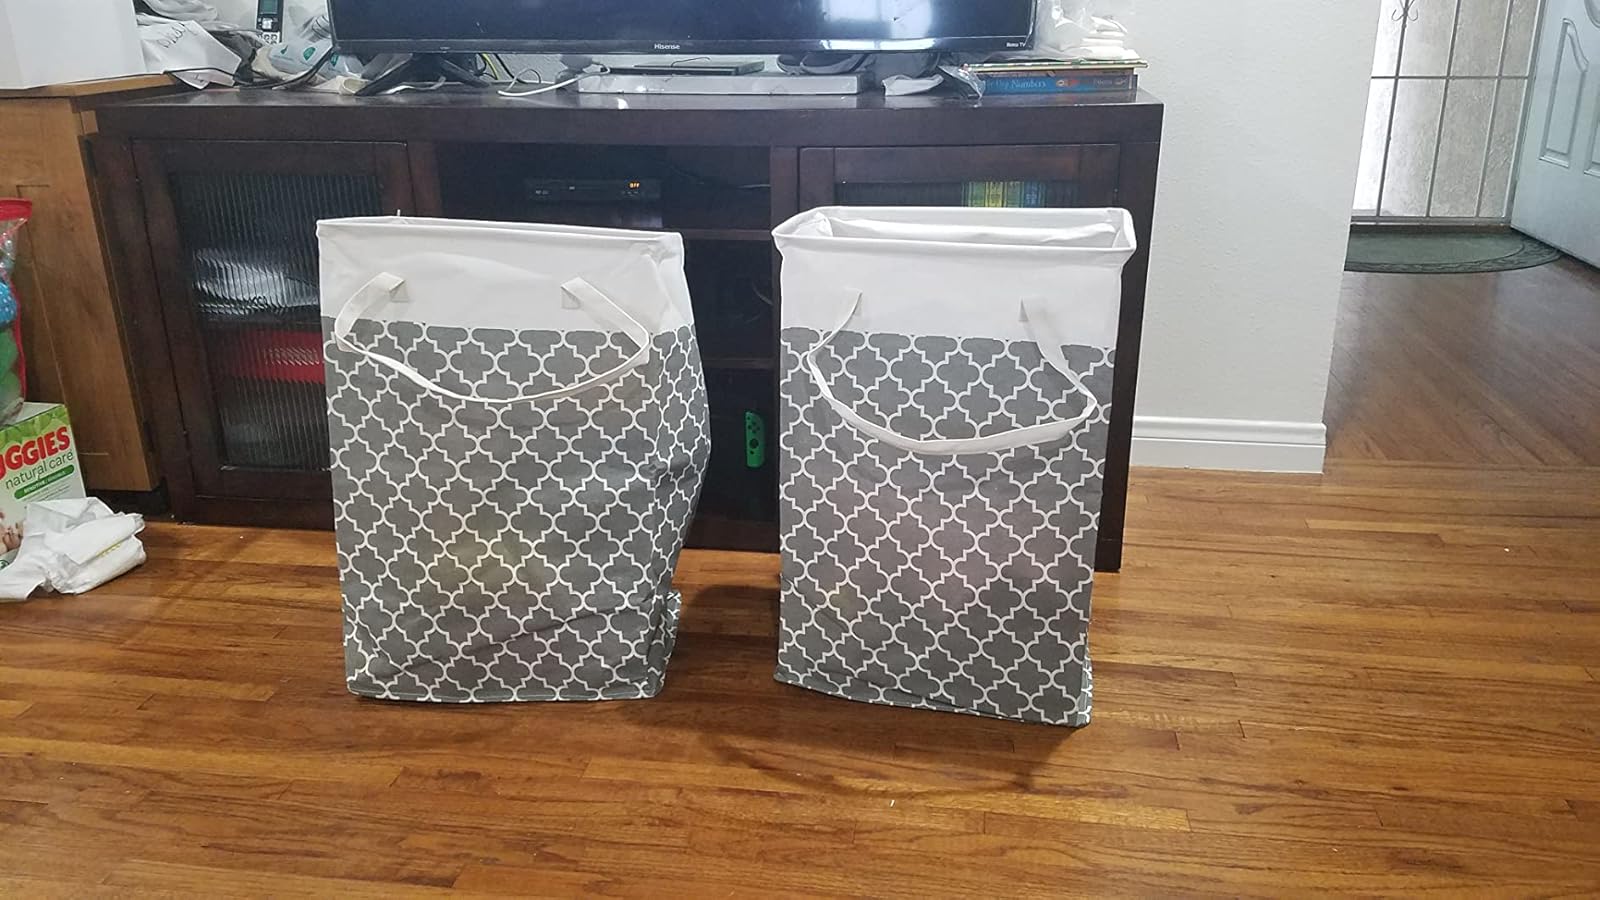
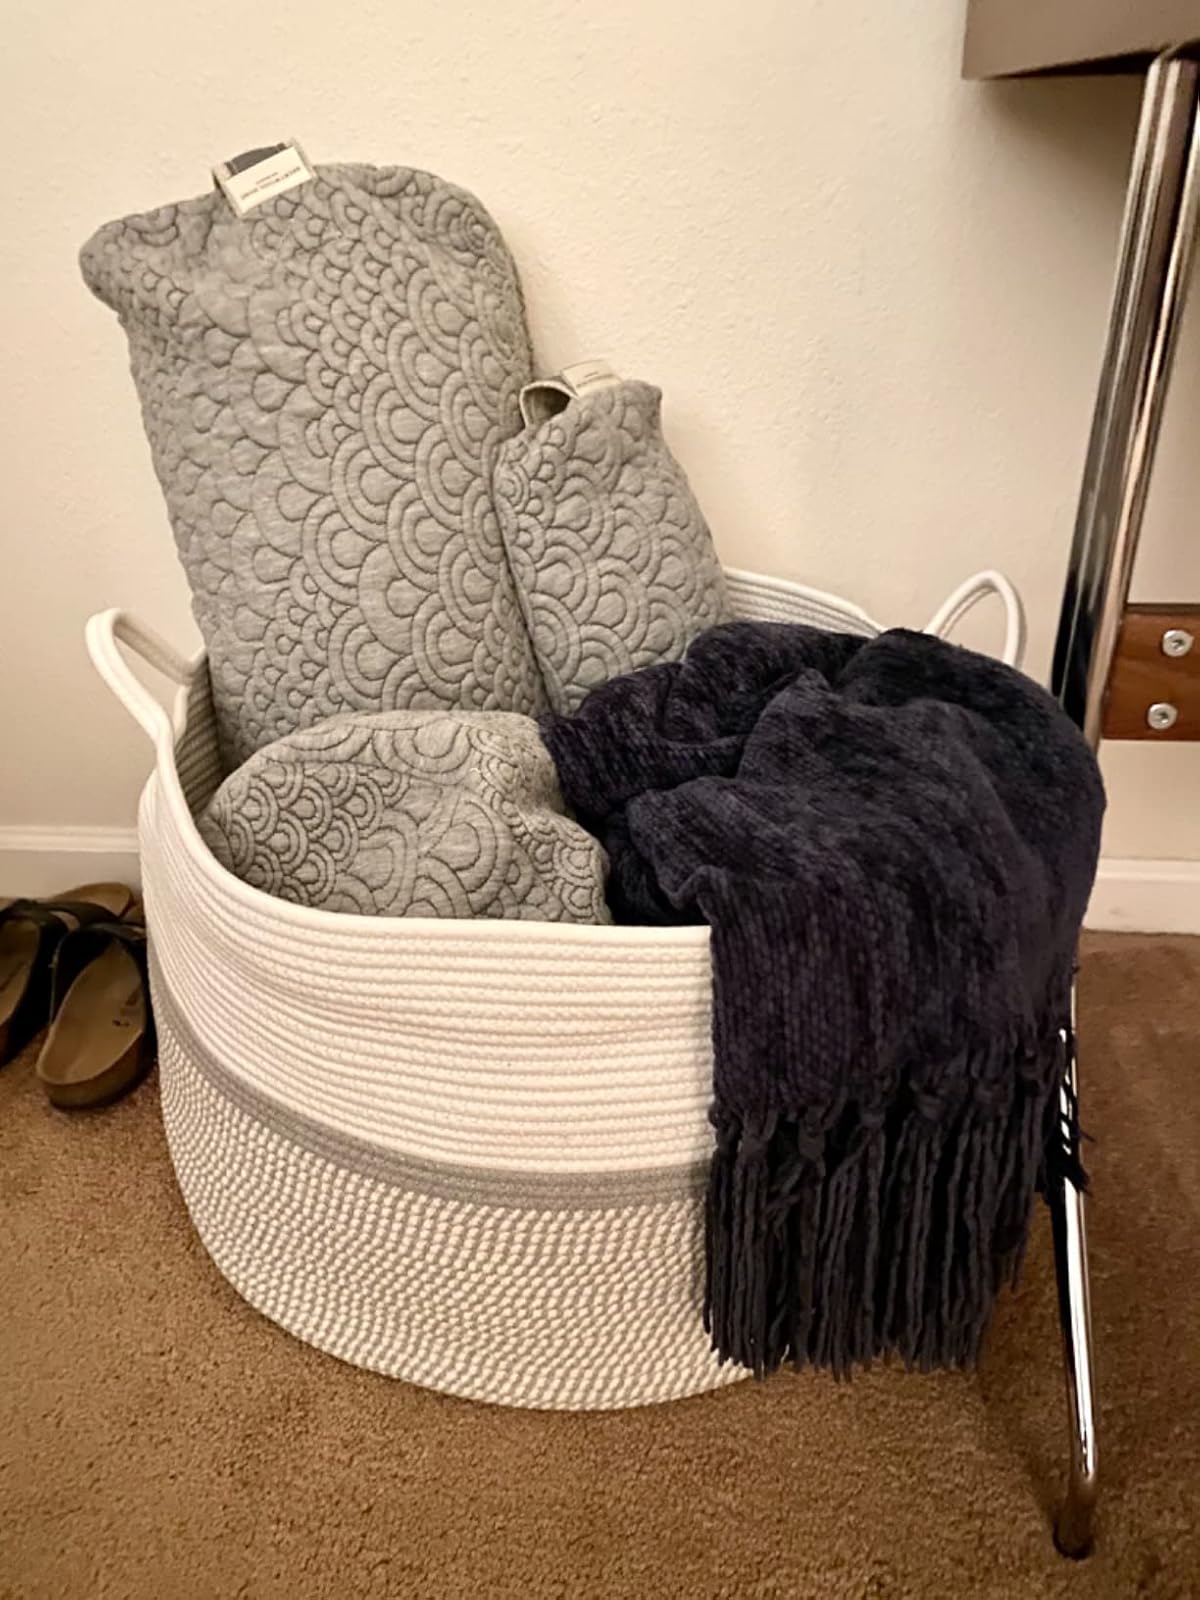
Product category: items_hamper
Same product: no